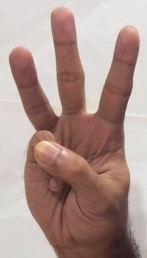
ASL sign: W